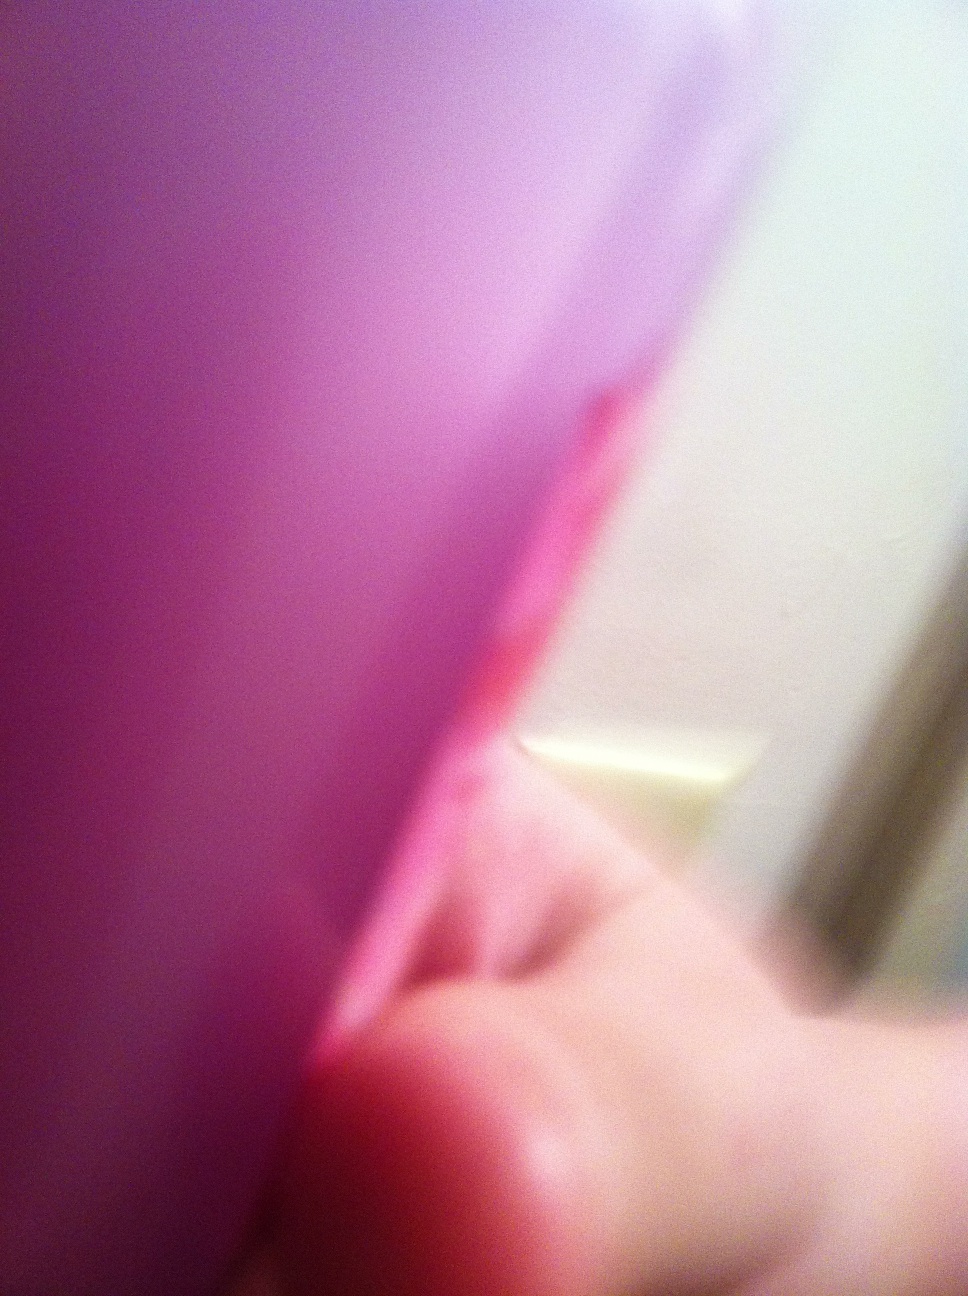Question: Identify the name of the bottle.
Answer: unanswerable